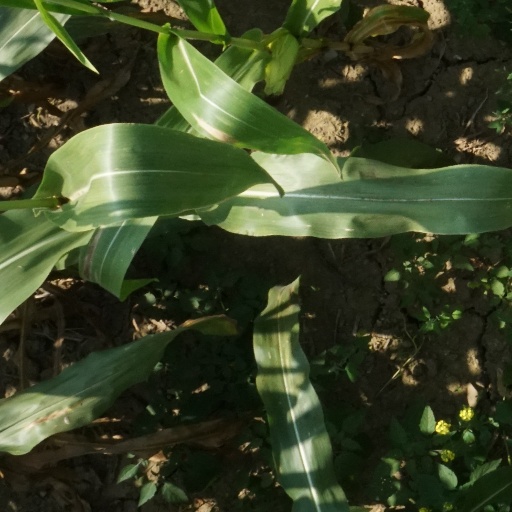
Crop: maize; corn